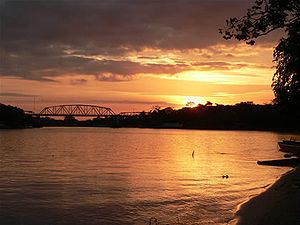
Arauca (by)
Solnedgang over Río Arauca
Arauca er en kommune og hovedstad i Arauca Department of Colombia. Det fulde navn er Villa de Santa Bárbara de Arauca, det ligger på N 07 ° 05 '25 "- W 70 ° 45' 42". Arauca Kommune har en samlet befolkning på 82.149.